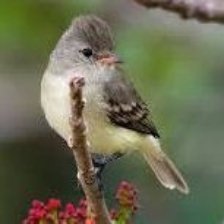
Species: NORTHERN BEARDLESS TYRANNULET
Scientific name: CAMPTOSTOMA IMBERBE